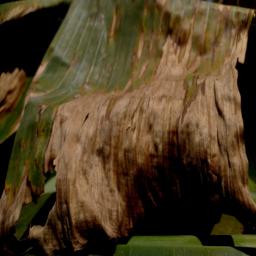
Label: MALBHOG LEAF